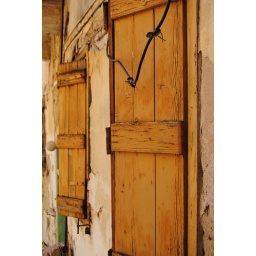
yellow window in Nafplio